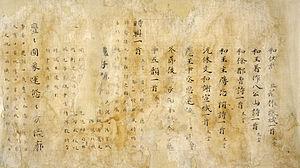
Le terme « Trésor national » est utilisé depuis 1897 pour désigner les biens culturels importants du Japon,
Le Wen Xuan, ou Anthologie de la littérature, est l'une des plus anciennes anthologies connues de la poésie et de la littérature chinoises. Elle a été réunie au début du VIᵉ siècle, autour de 520 ap. J.-C., par le prince Xiao Tong, fils aîné de l'empereur Wudi. Pour cette œuvre, Xiao Tong reçut le surnom posthume de Zhao Ming. Le Wen Xuan fut très étudiée, principalement pendant la dynastie Tang. Sa popularité s'amenuisa pendant les trois dynasties suivantes.